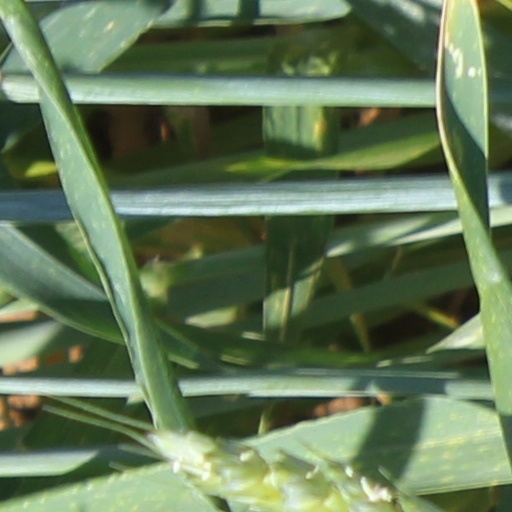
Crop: wheat